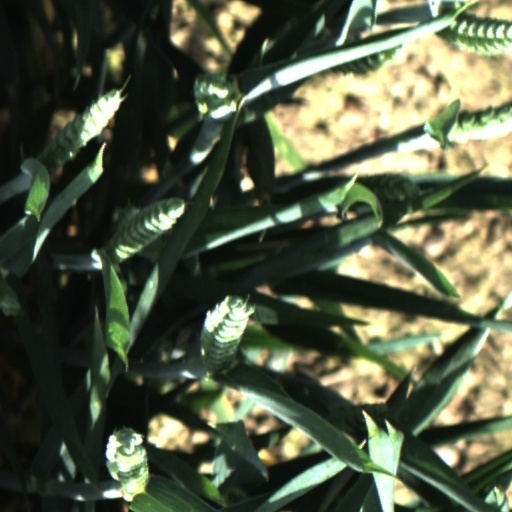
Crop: wheat